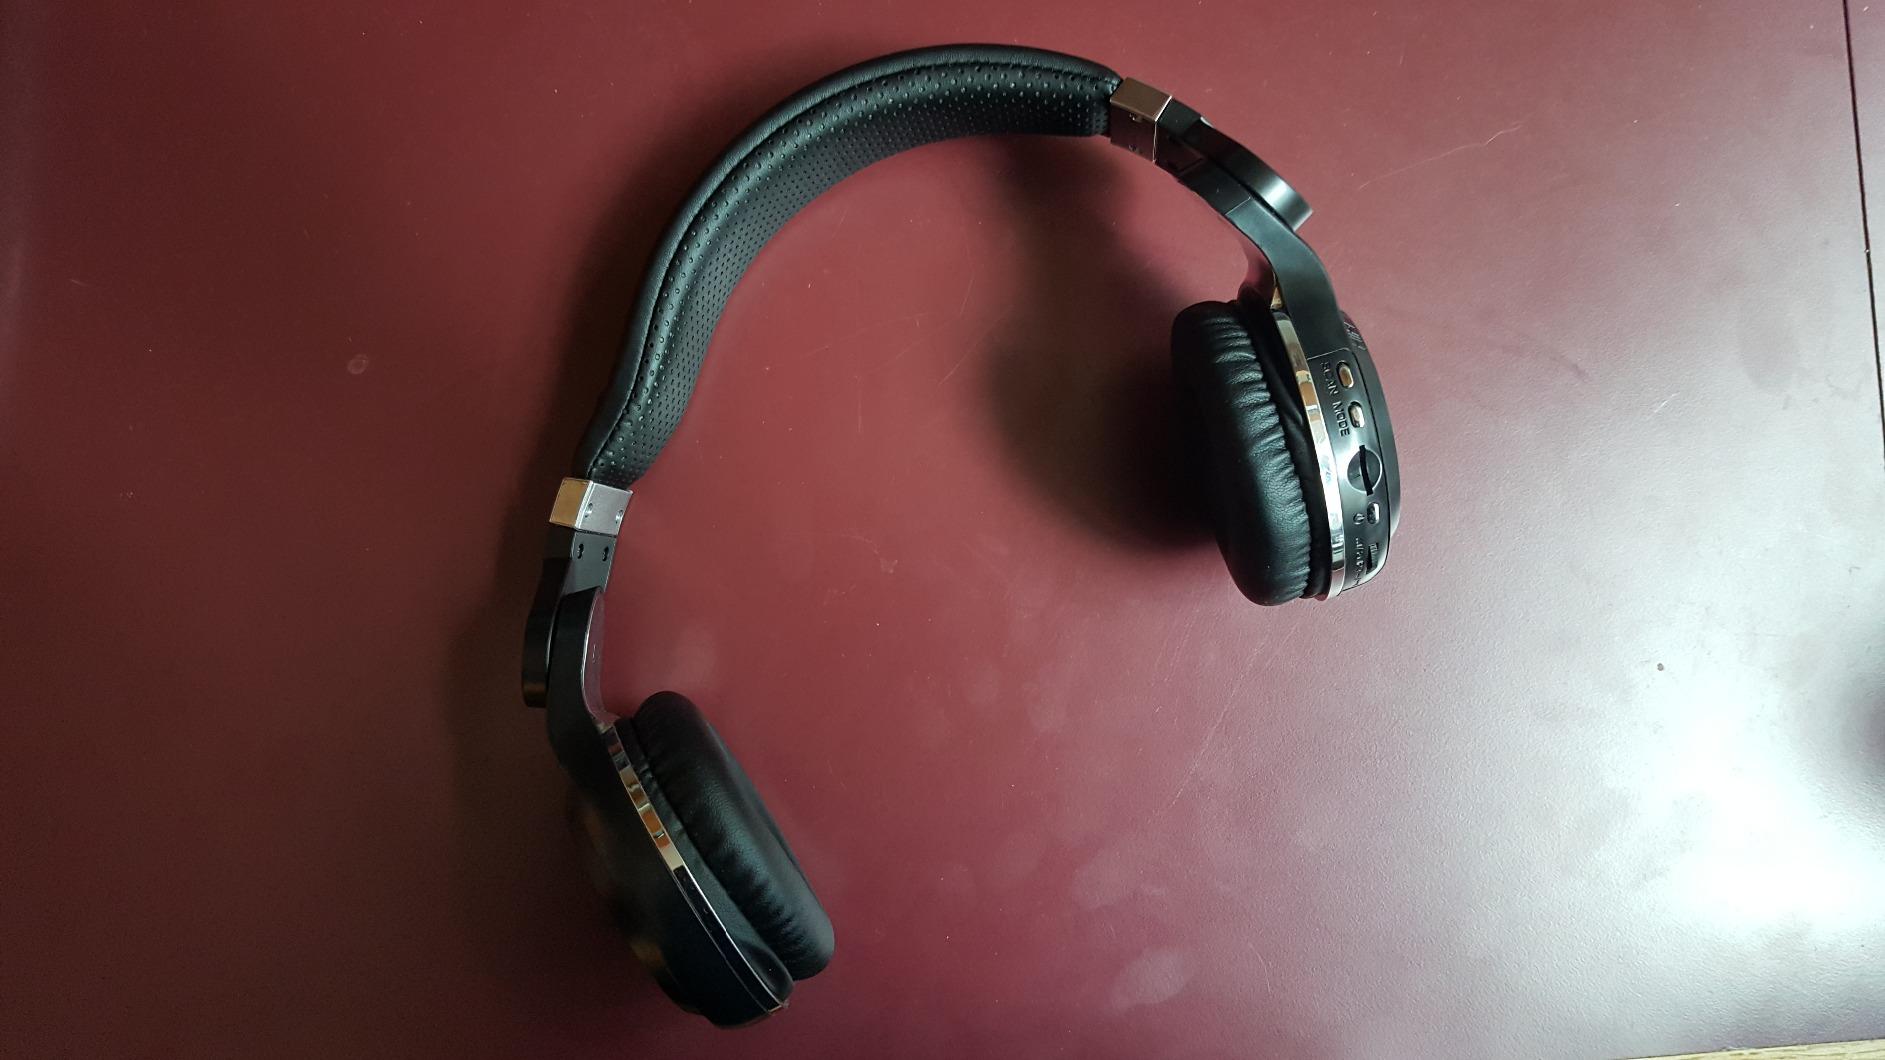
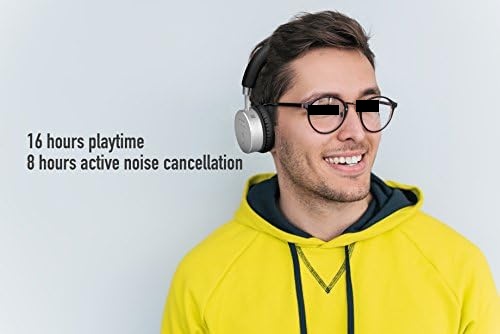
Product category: headphones
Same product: no